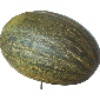
Label: Melon Piel de Sapo 1